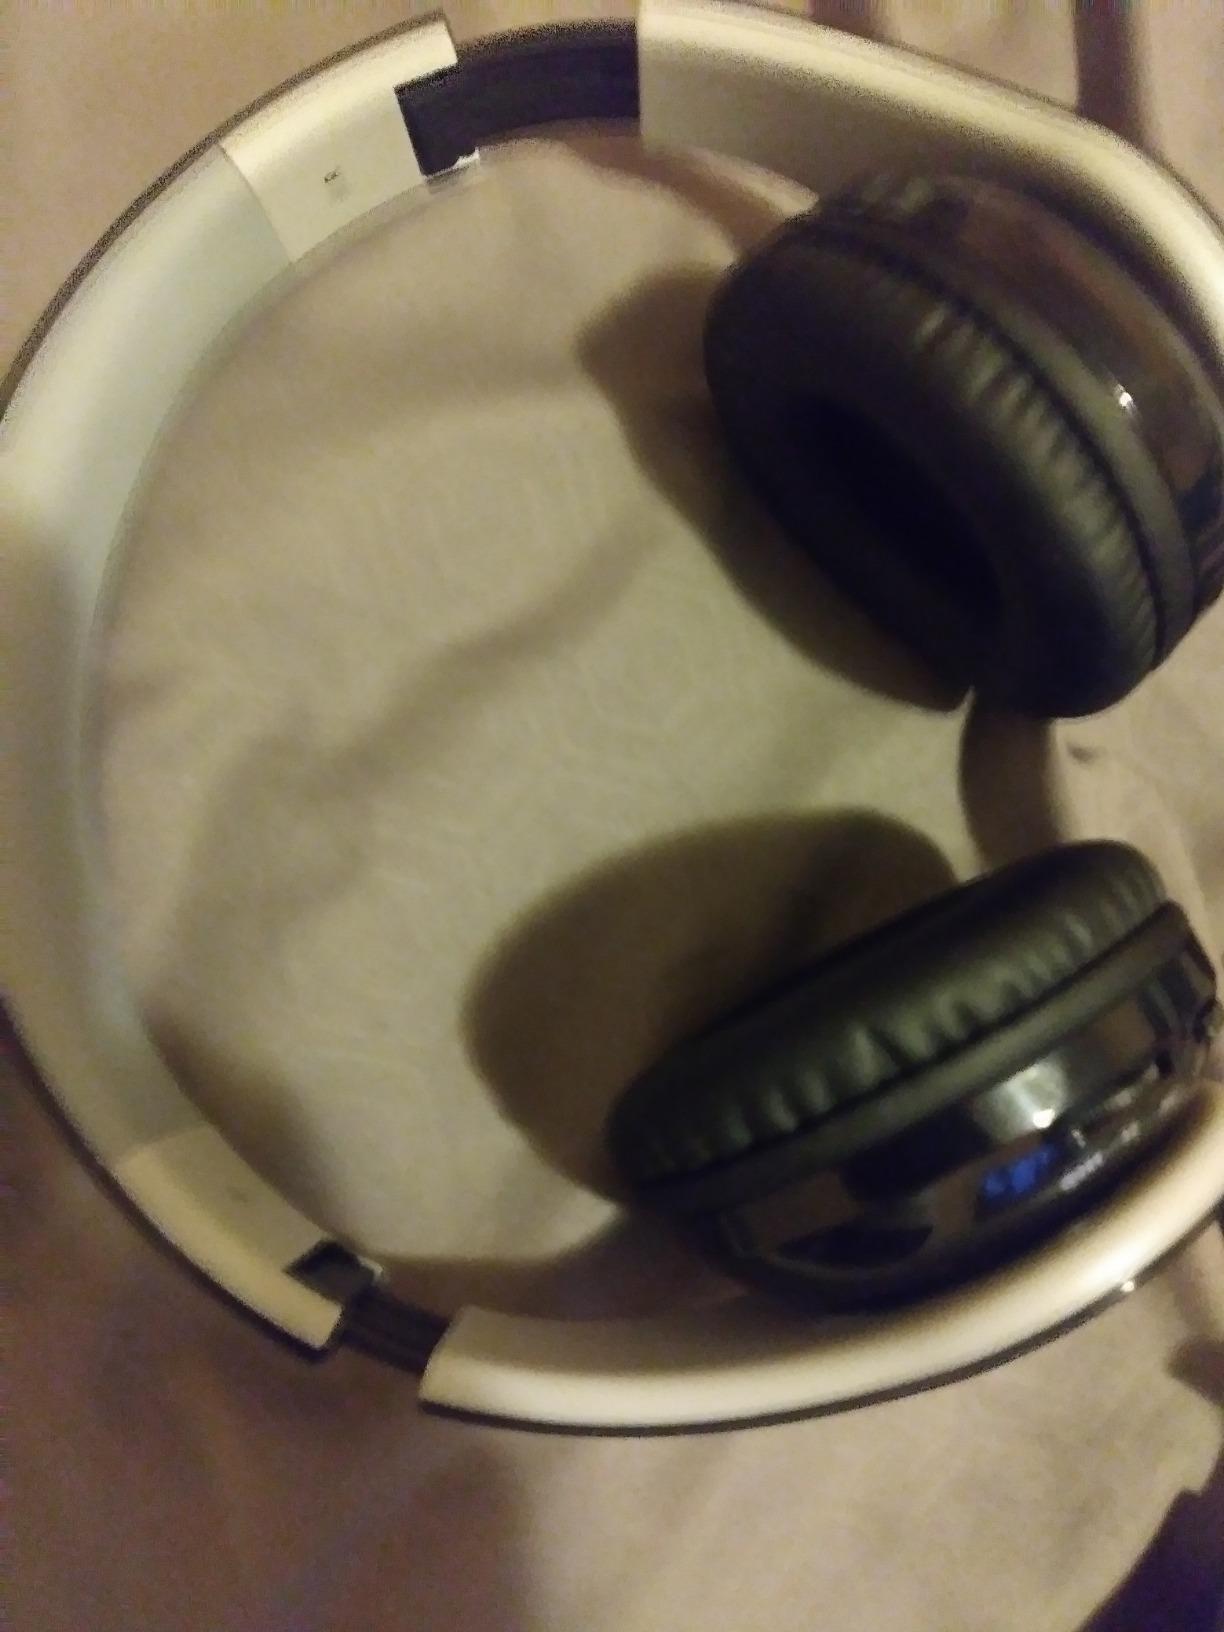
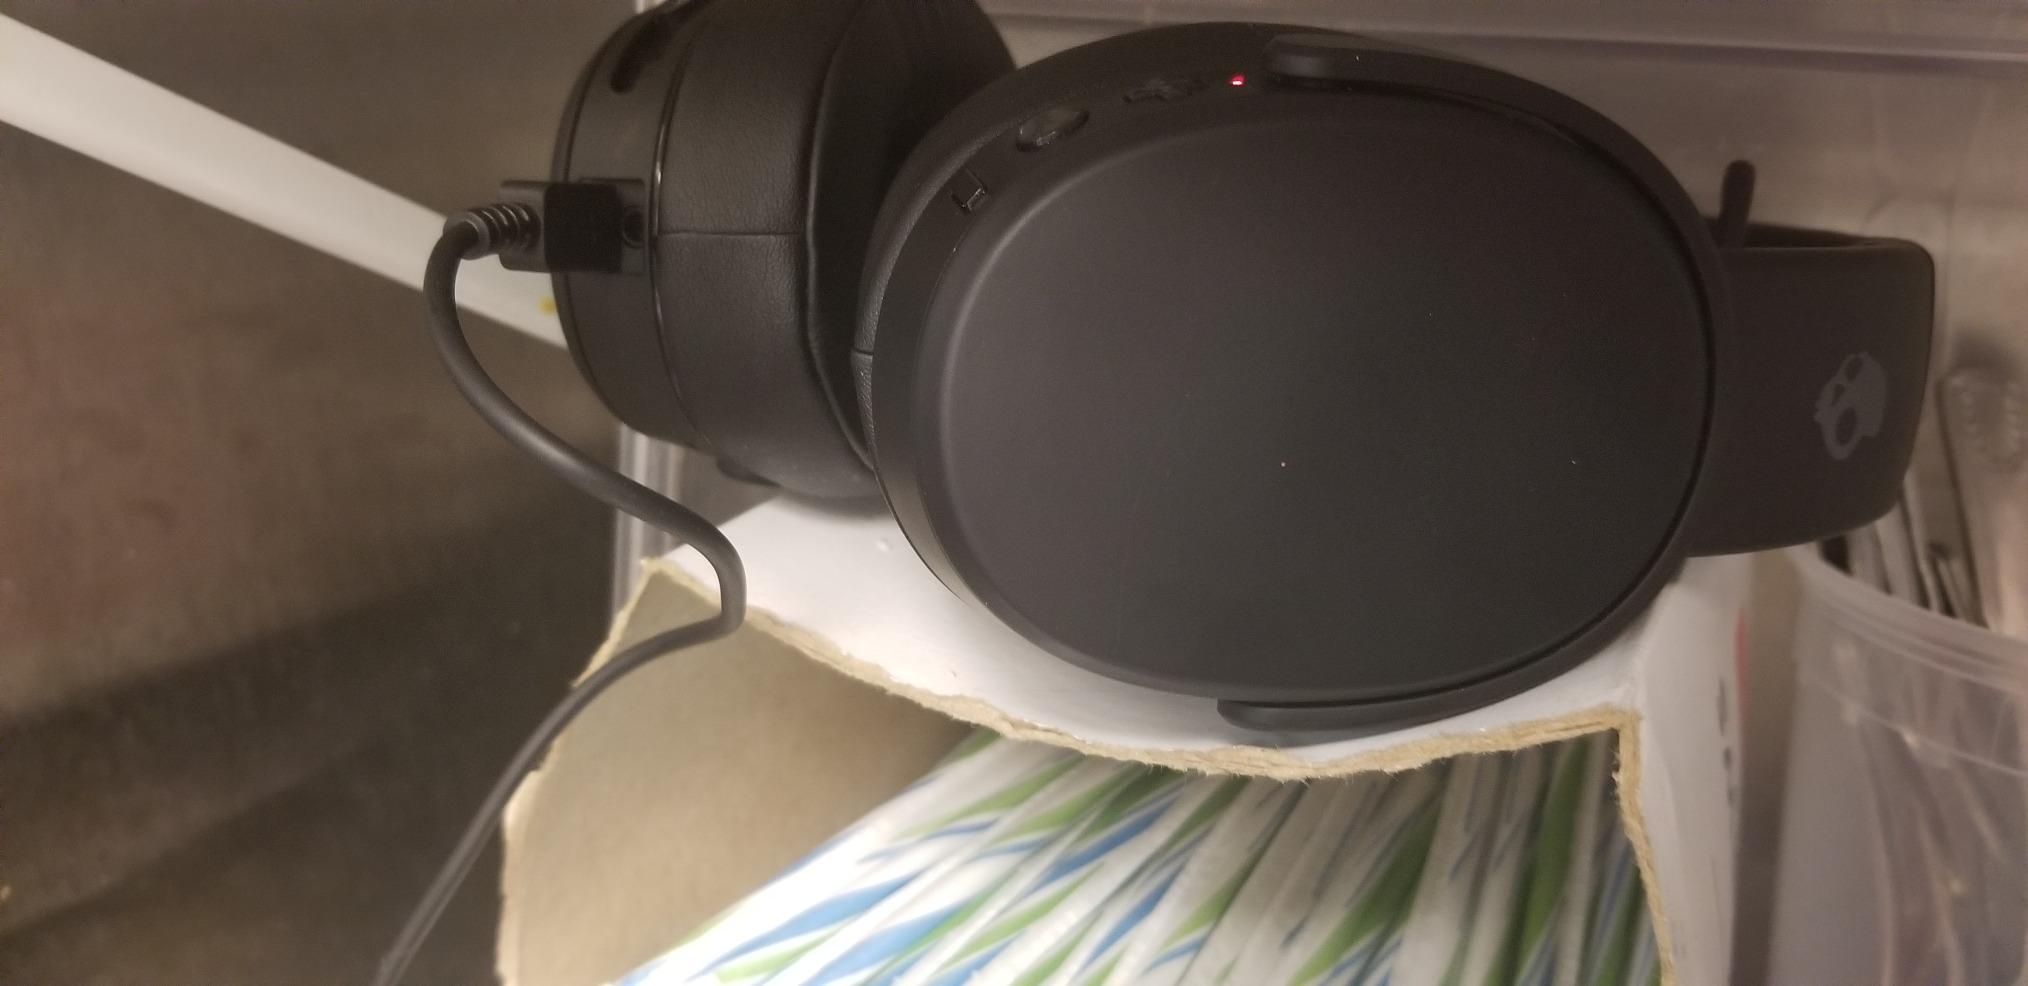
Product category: headphones
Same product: no